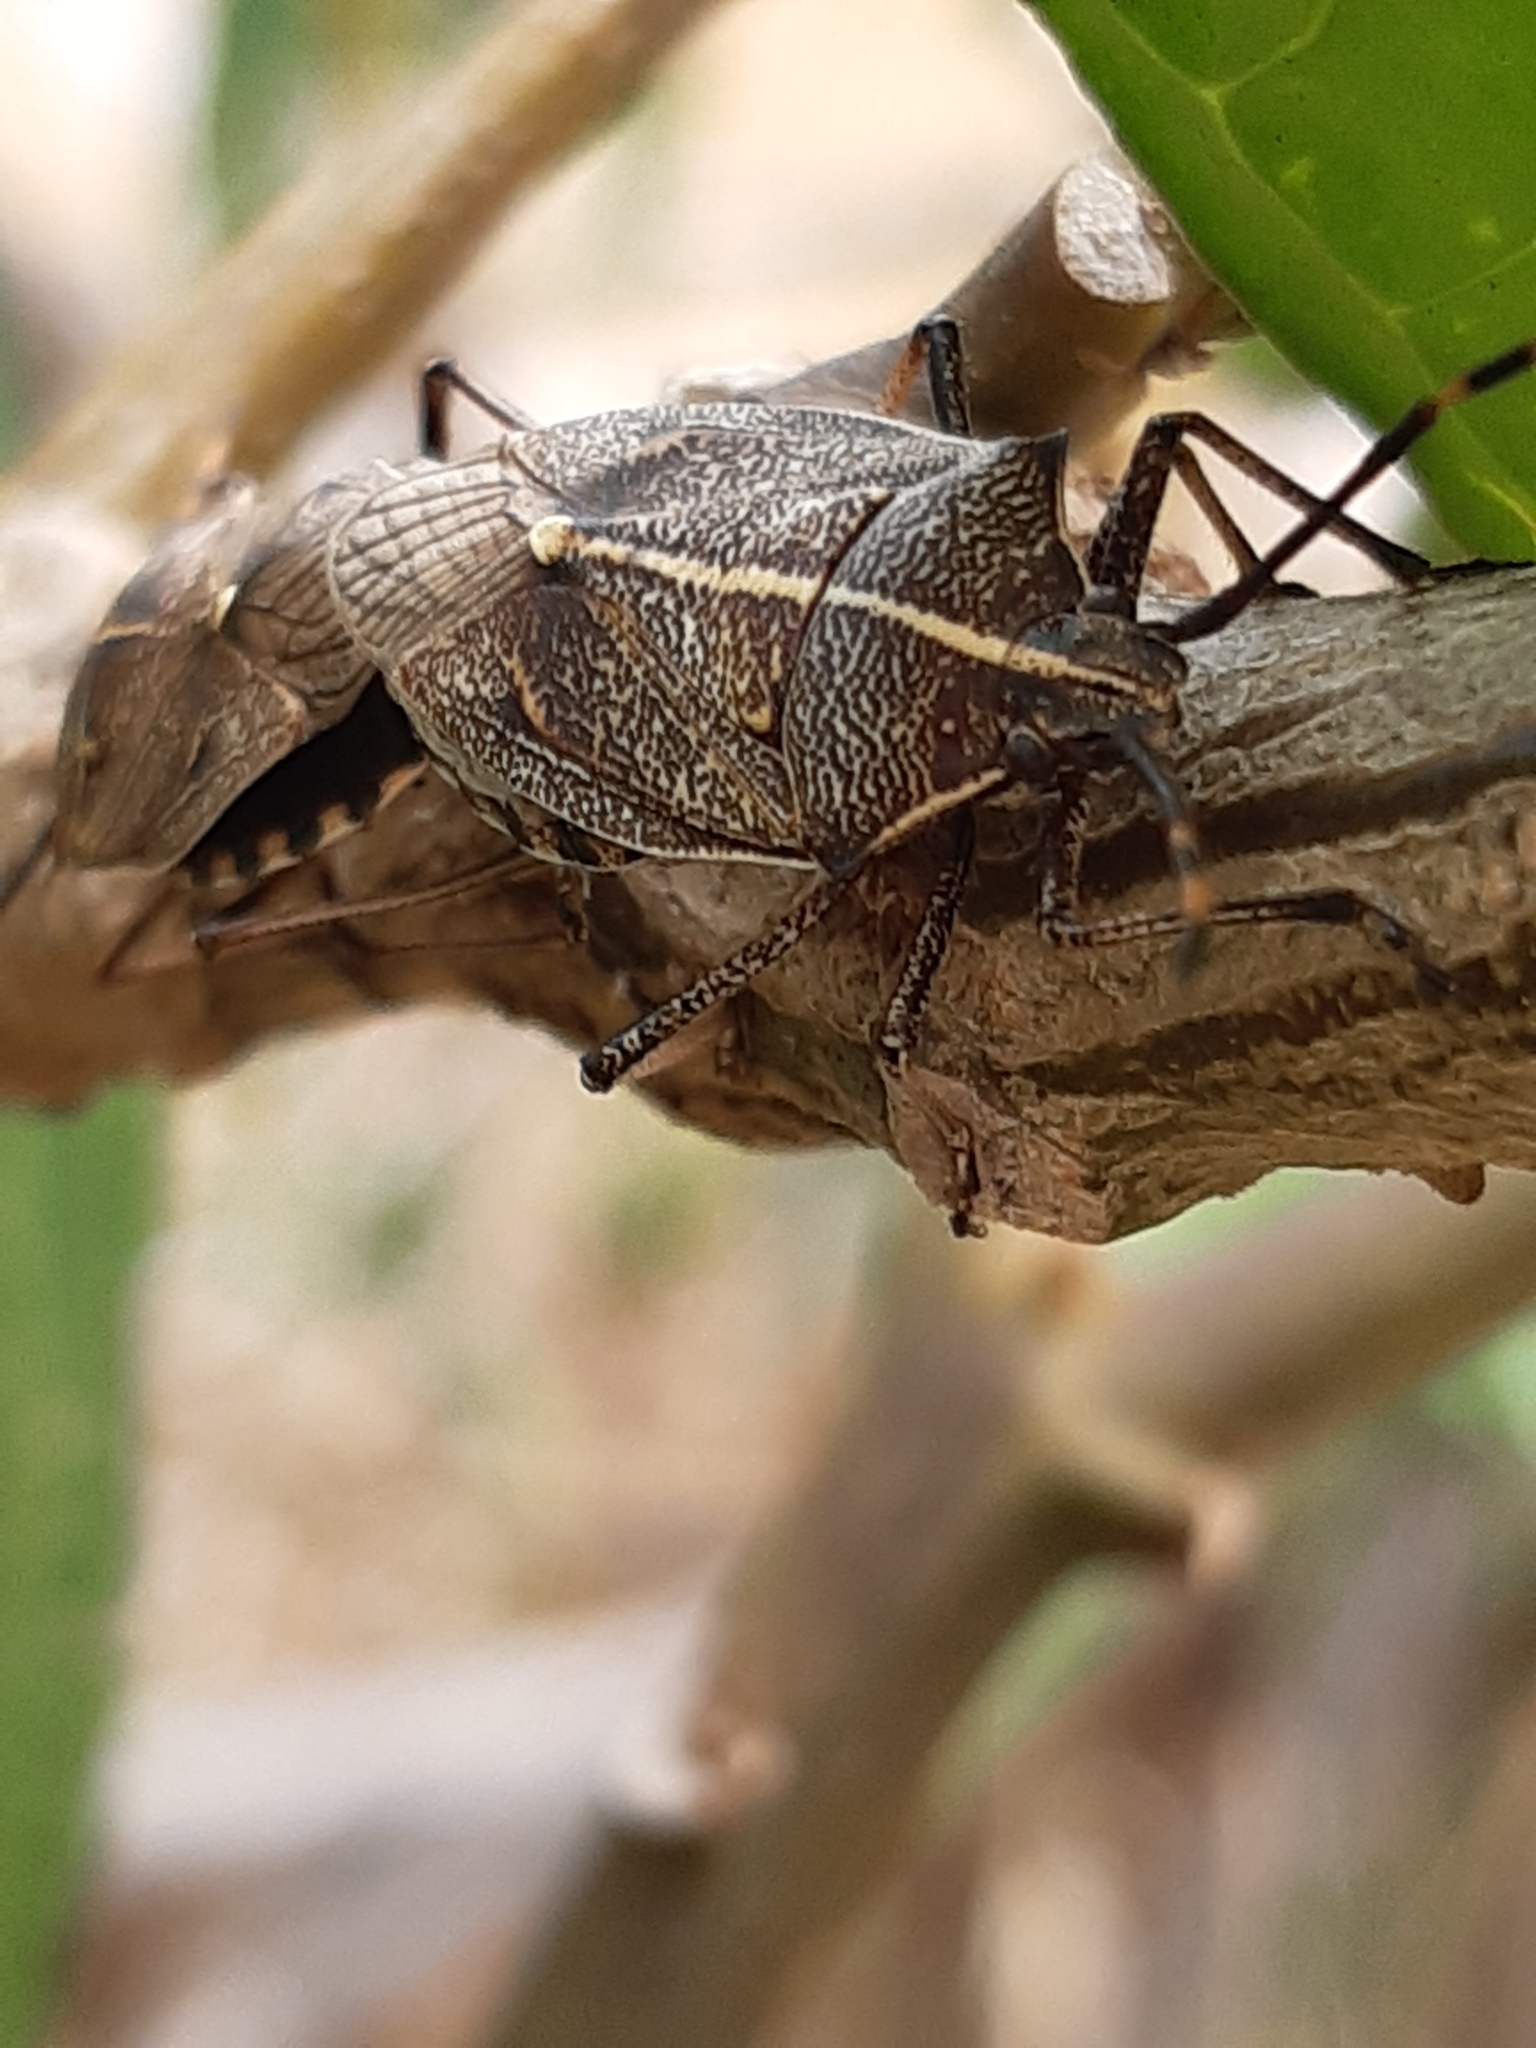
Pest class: stink_bug